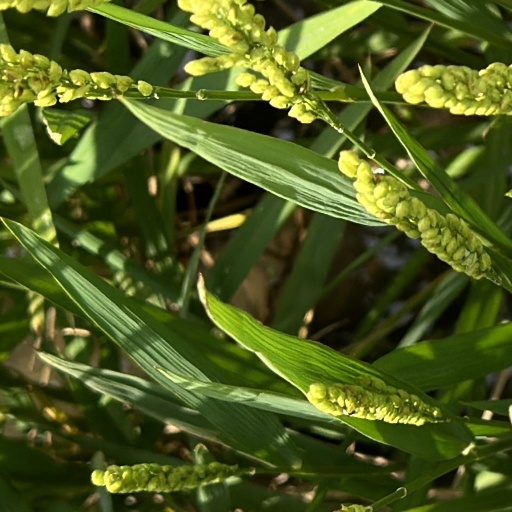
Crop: rice